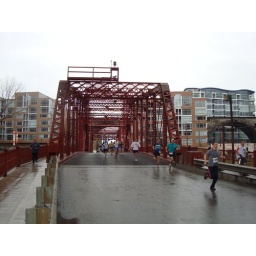
Craig (in black shorts, green shirt) wins his age group in a very competitive race